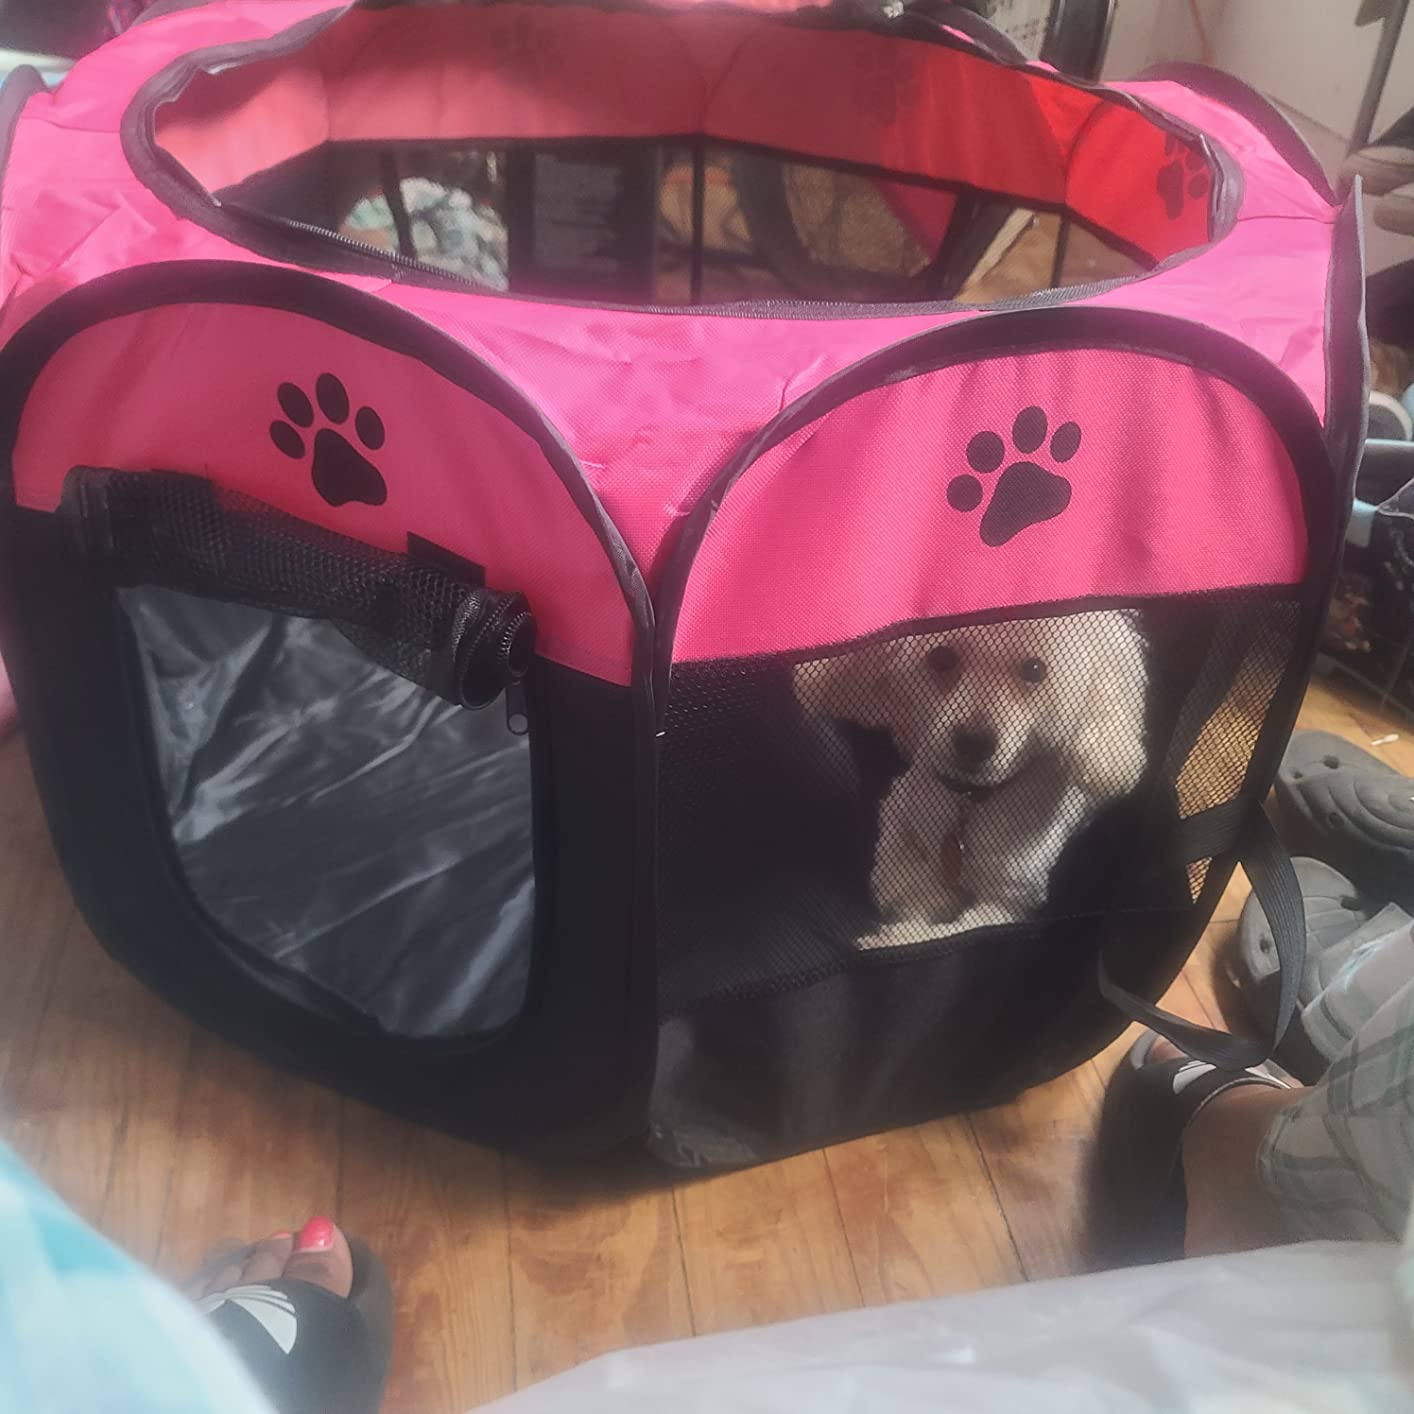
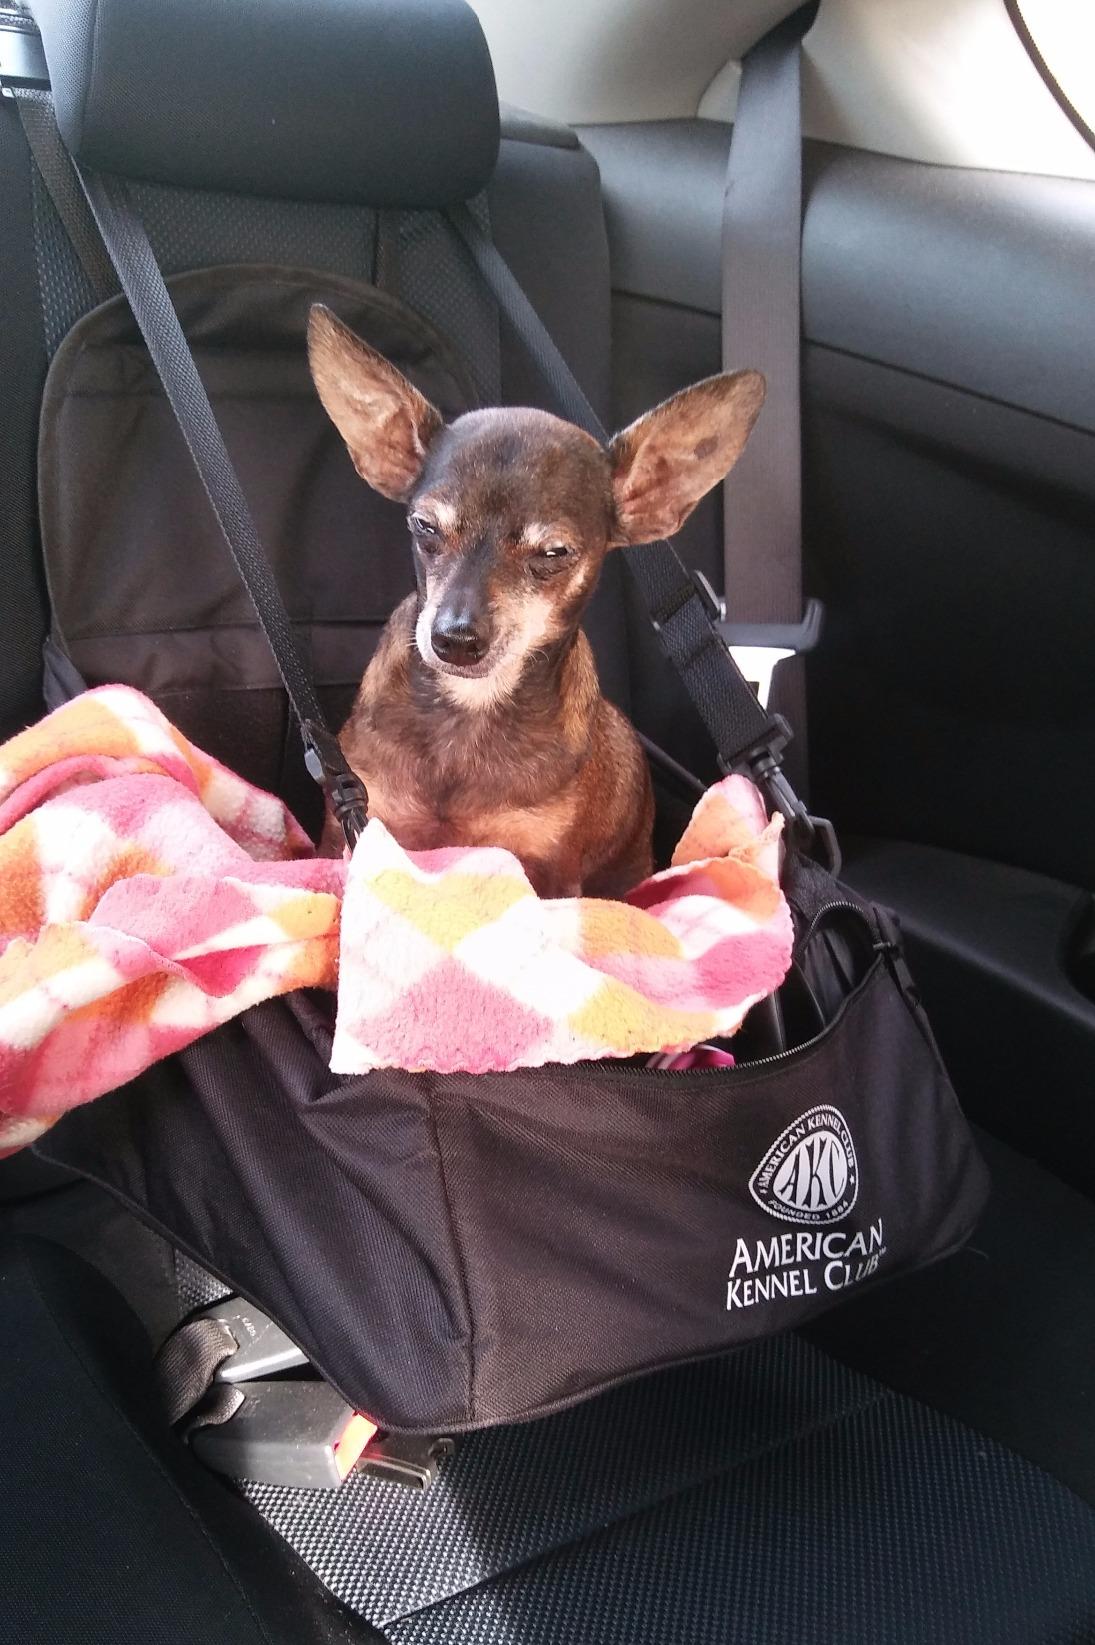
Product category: items_kennel
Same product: no